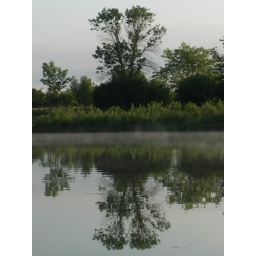
I attempted to balance the image in the water with the actual tree being shot. I think it's a neat picture